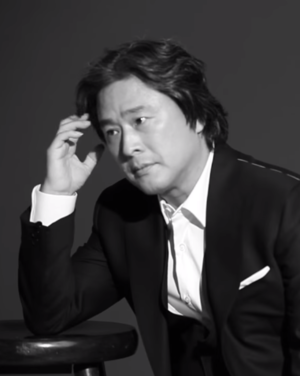
Park Chan-wook, né le 23 août 1963 à Séoul, est un réalisateur et scénariste sud-coréen.